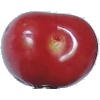
Label: Cherry 2